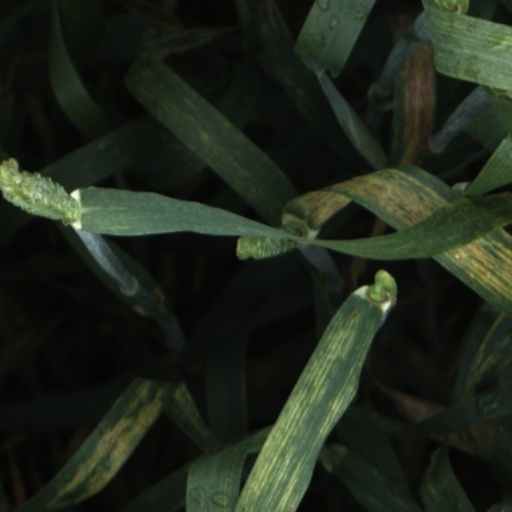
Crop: wheat